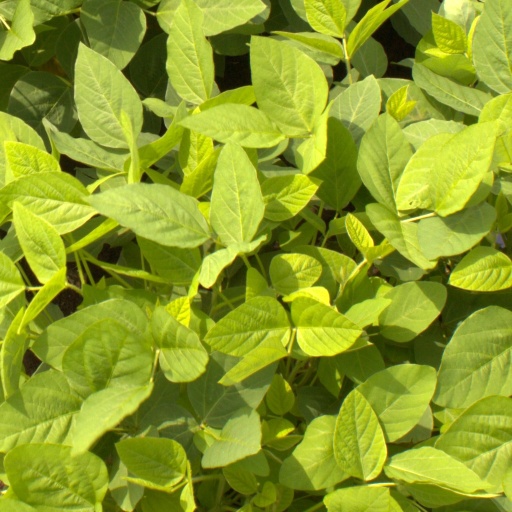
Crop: soybean